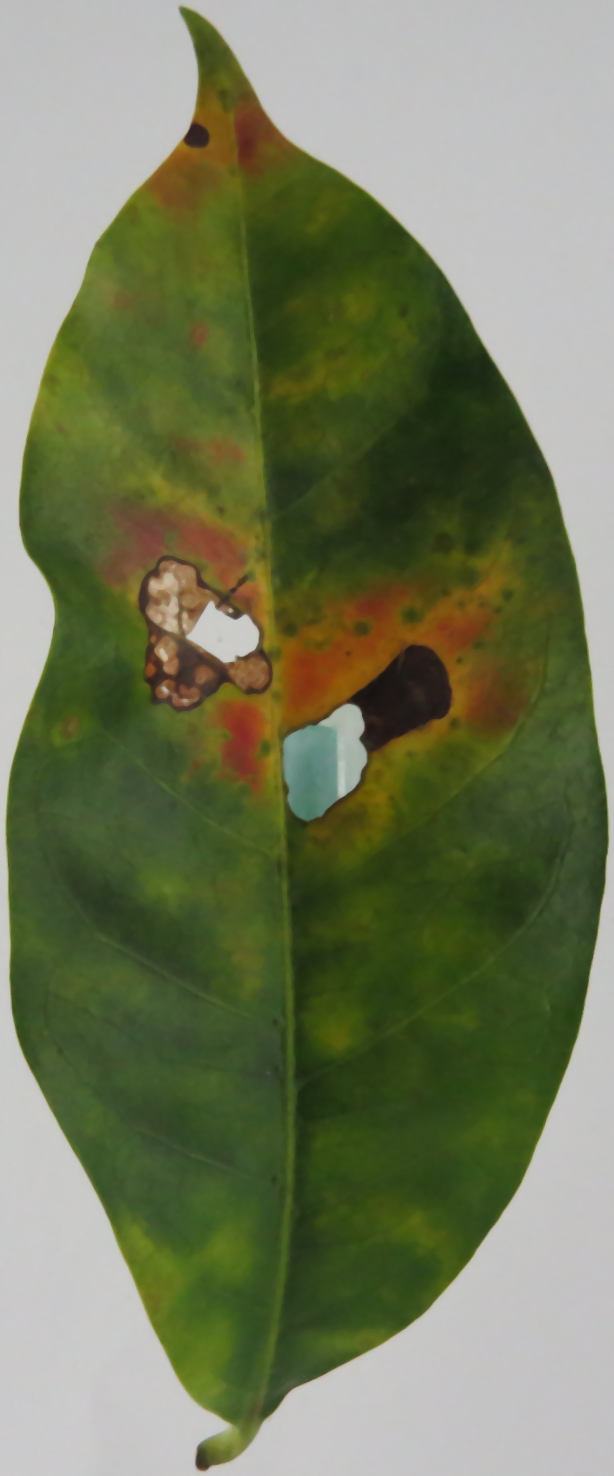
Label: phosphorus-P